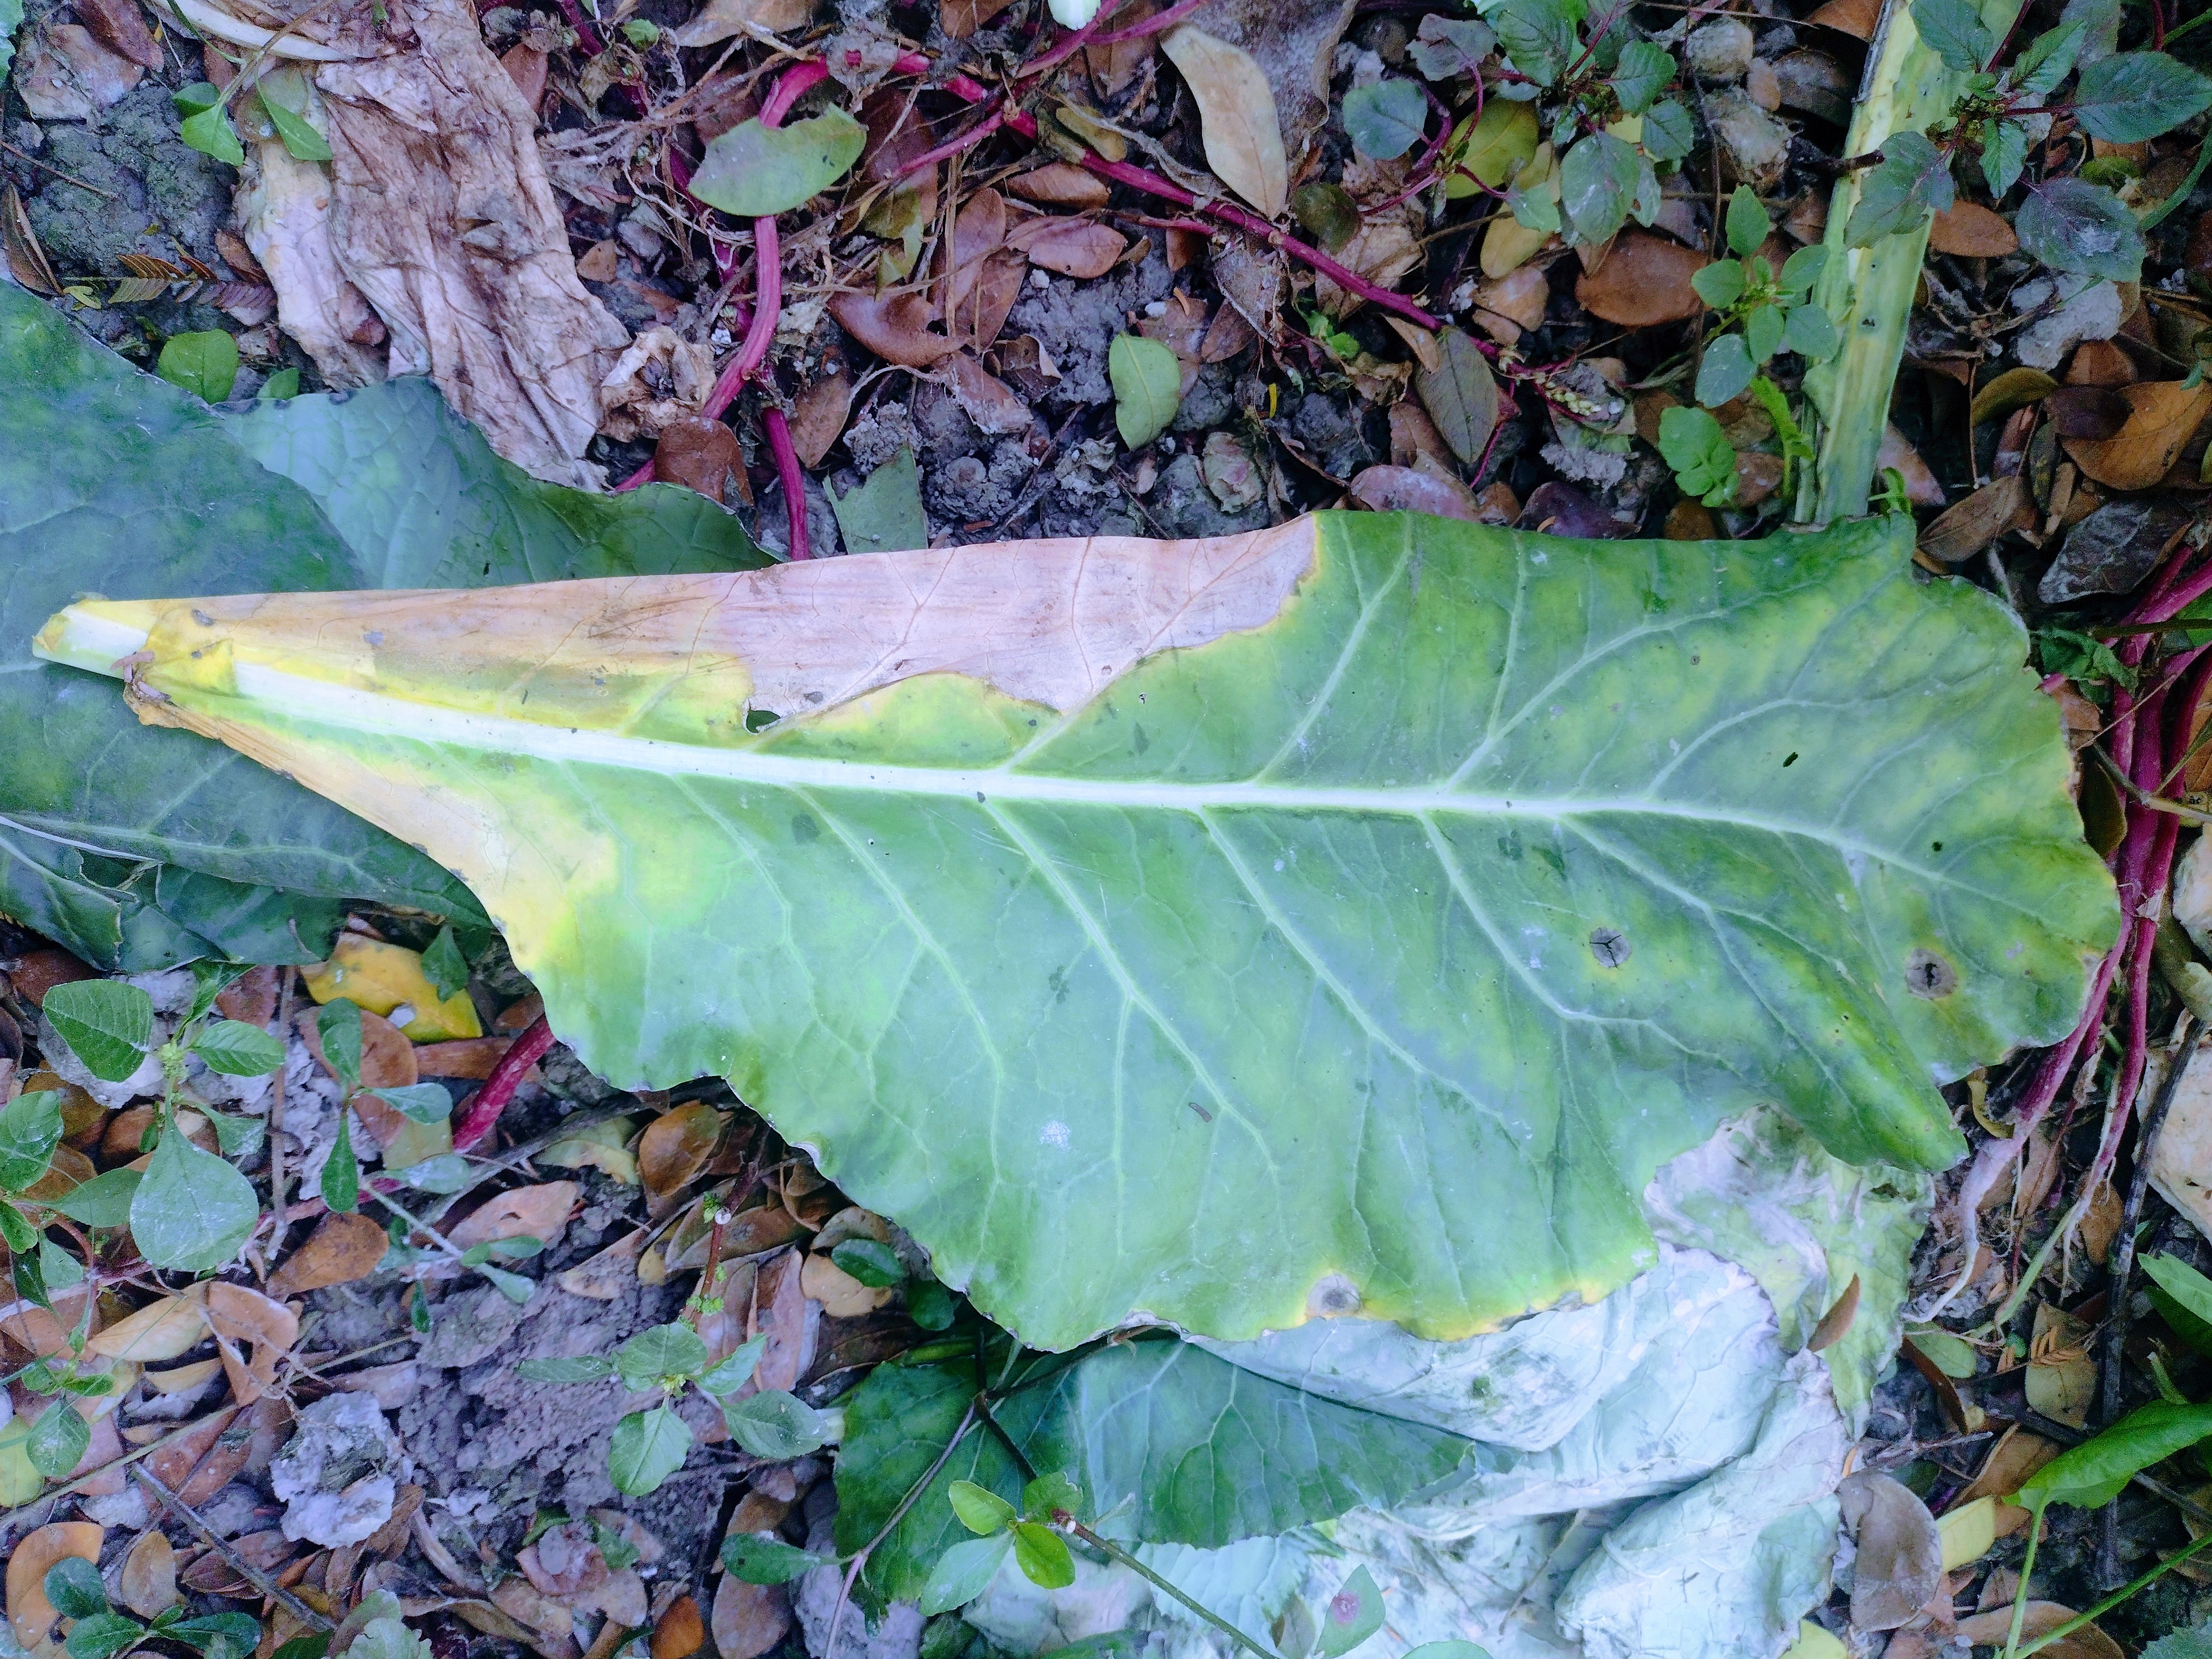
Label: Downy Mildew